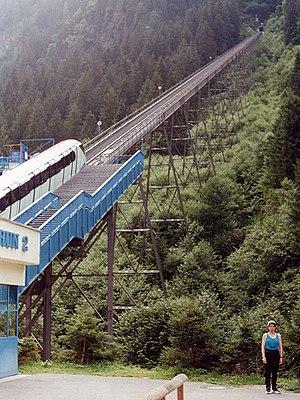
L'accident du funiculaire de Kaprun est un incendie survenu le 11 novembre 2000 dans le tunnel du funiculaire de Kaprun et qui causa 155 morts. Douze personnes seulement sont parvenues à sortir du tunnel au début de l'incendie et ont survécu. C'est l'un des accidents ferroviaires européens les plus meurtriers.
Josef Schaupper, né le 3 août 1963 et décès le 11 novembre 2000 à Kitzsteinhorn, est un skieur alpin autrichien Sourd.